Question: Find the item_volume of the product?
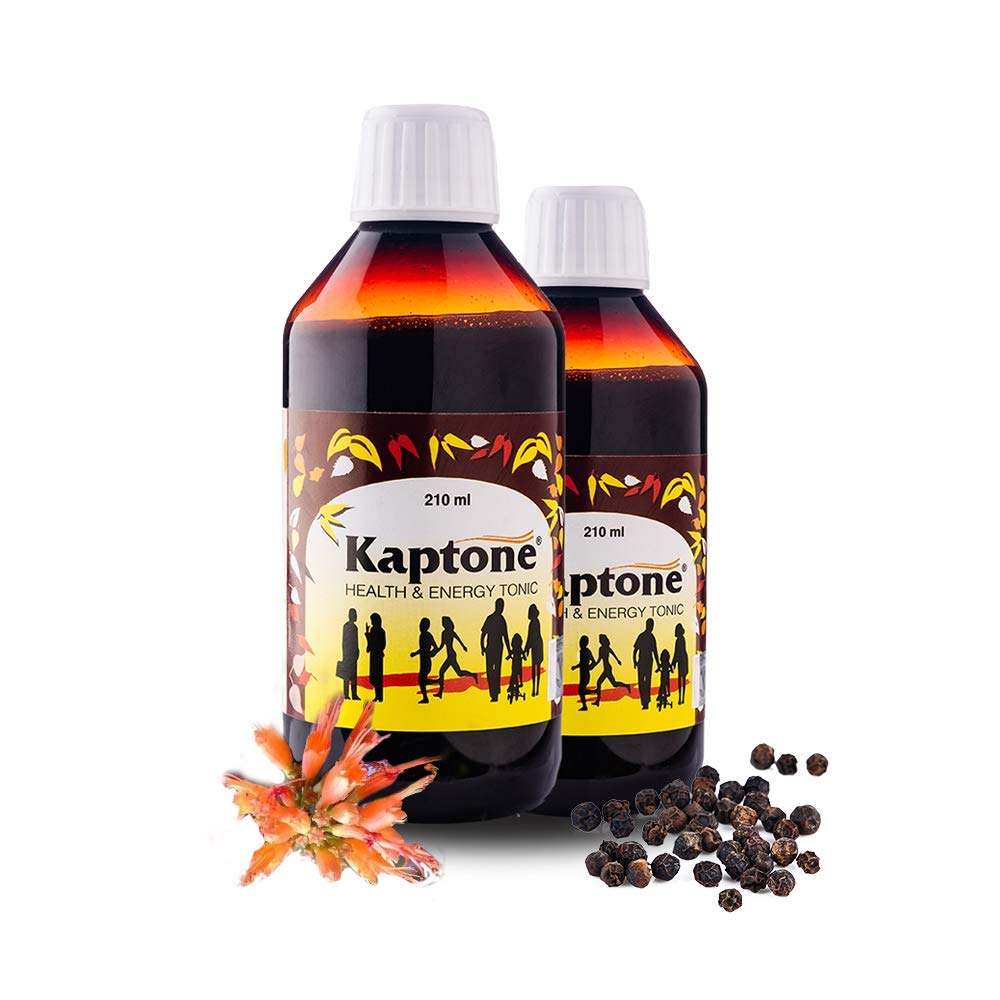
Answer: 210.0 millilitre